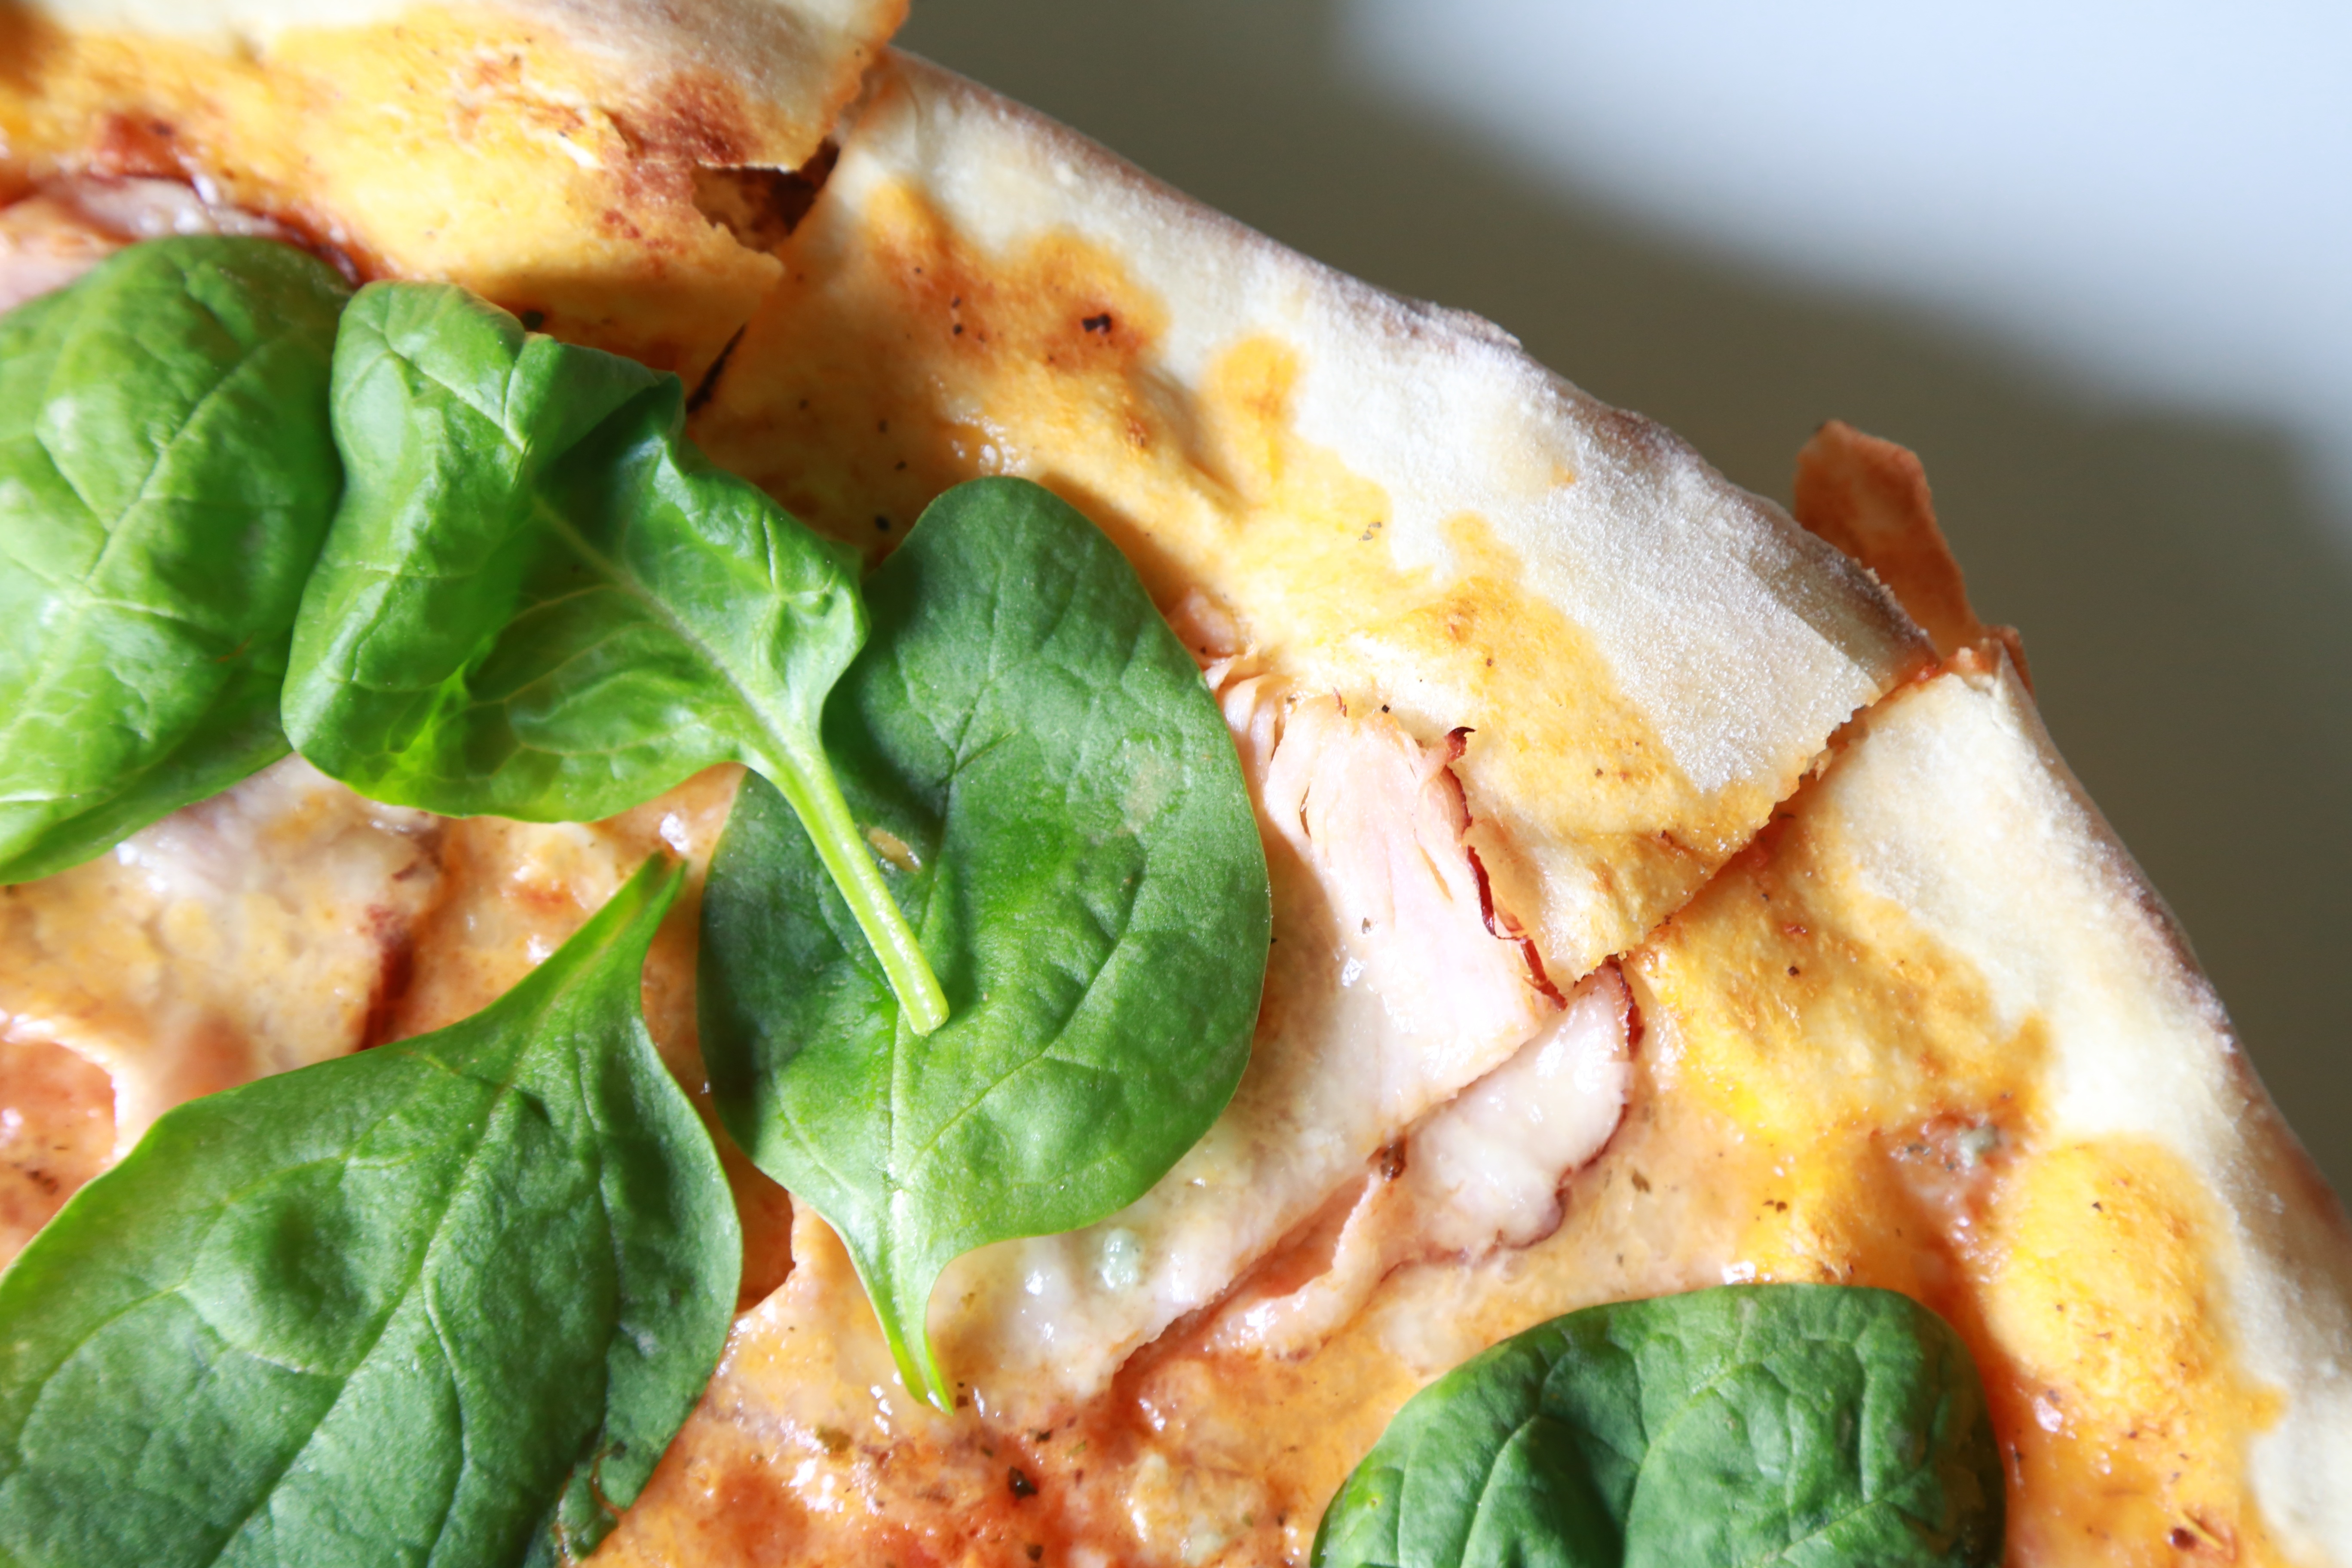
dish, meal, food, cooking, produce, vegetable, kitchen, breakfast, healthy, eat, meat, cuisine, pizza, eating, dinner, tasty, spinach, vegetarian food, italian, taste, luncheon, an italian dish